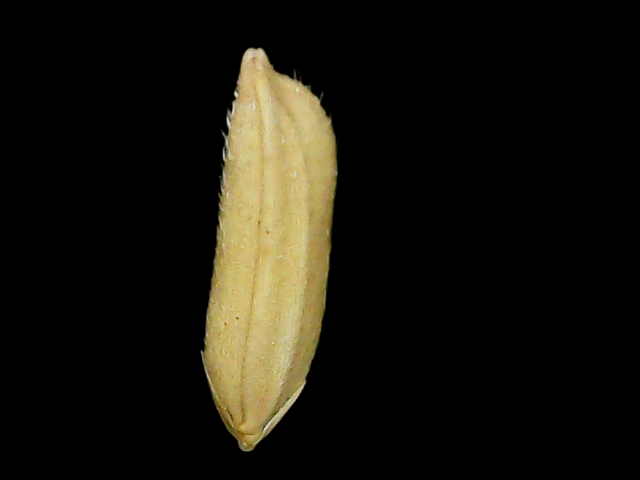
Rice variety: Binadhan26